Baháʼí World Centre buildings

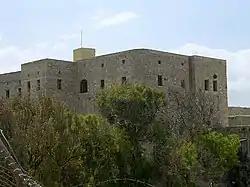
Prison Cell of Baháʼu'lláh, Acre

The prison cell in which Baháʼu'lláh lived between 1868 and 1870 has now become a Baháʼí pilgrimage location. Its restoration was completed in June 2004.